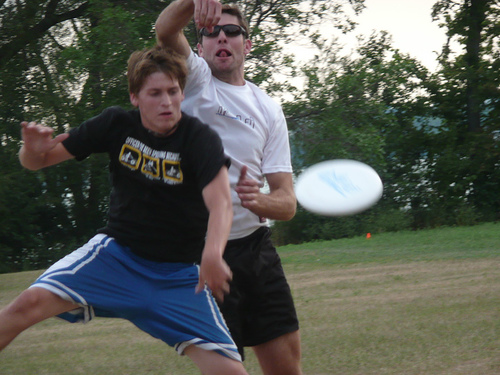
user: Given an image and a question. Answer the question in a short answer. Question: What is the goal of the game these boys are playing? Short Answer:
assistant: catch